XXX (film series)

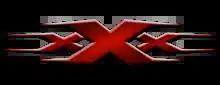
Official film series logo

XXX (stylized as xXx and pronounced Triple X) is an American spy fiction action film series created by Rich Wilkes. It consists of three full-length feature films: "XXX" (2002), "" (2005) and "" (2017), and a short film: "The Final Chapter: The Death of Xander Cage". The series has grossed $694 million worldwide.